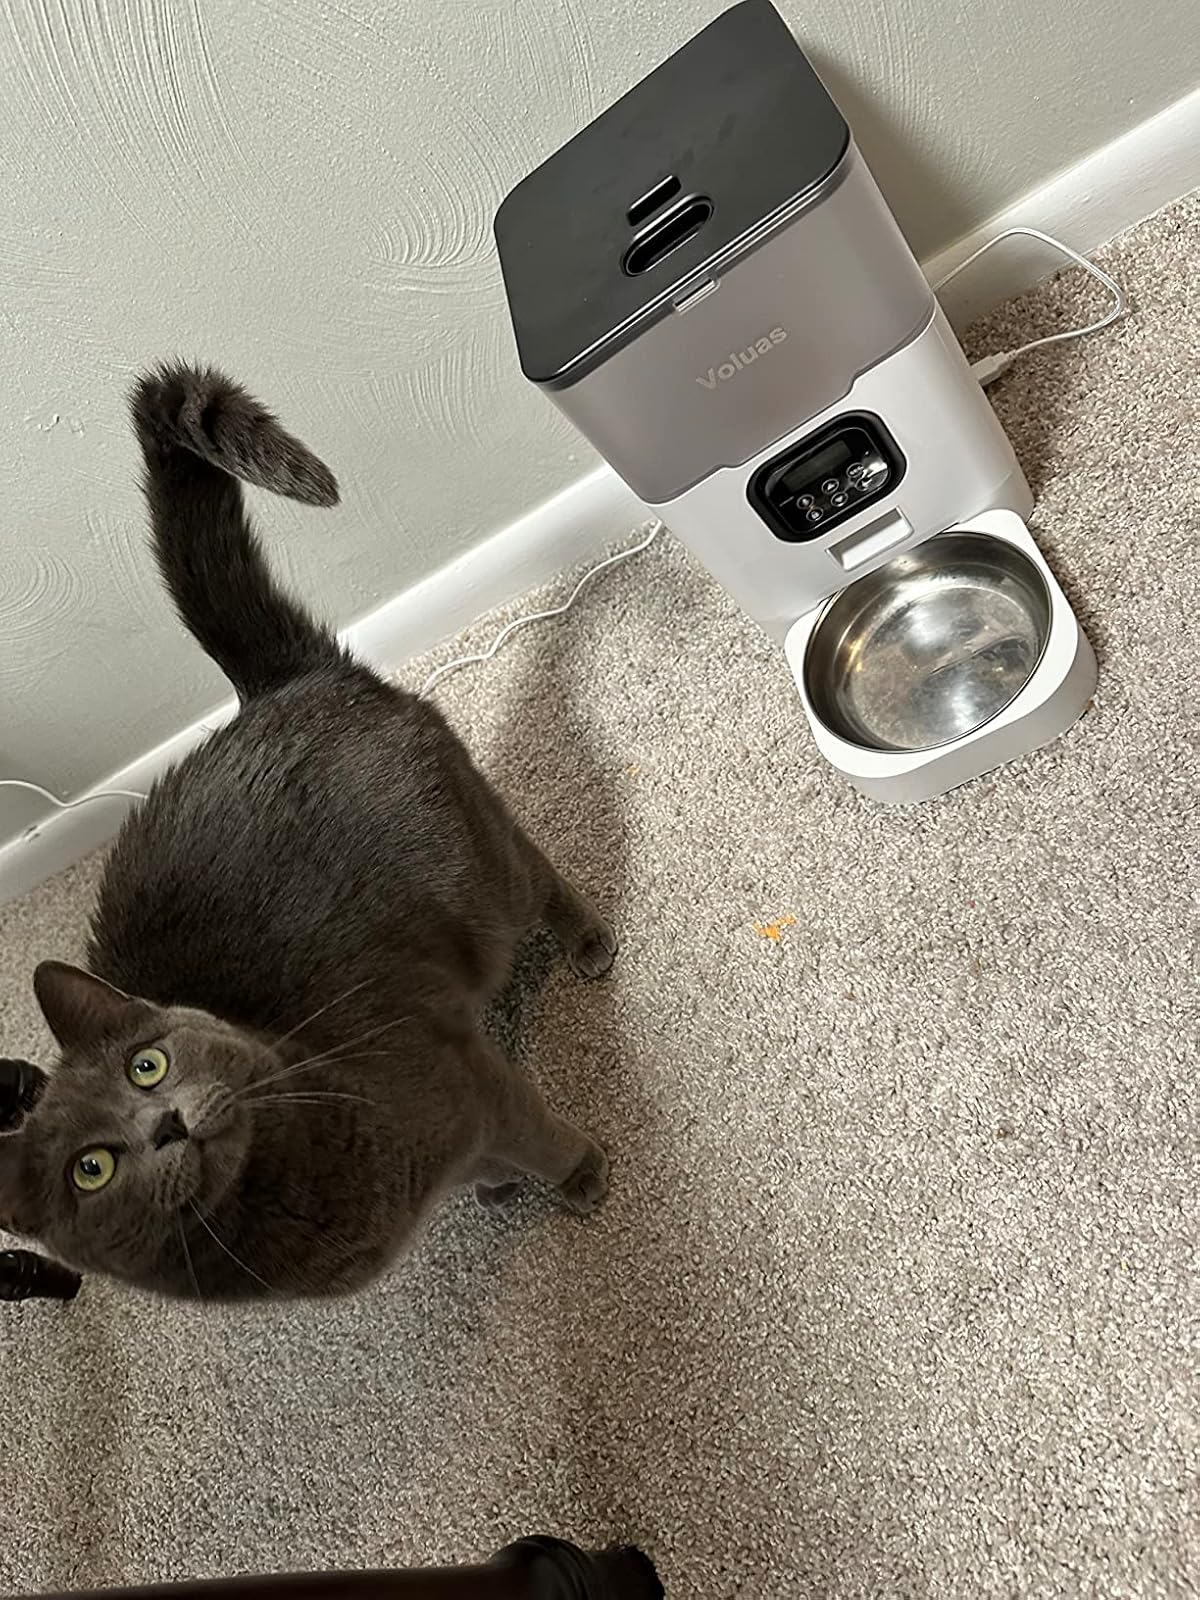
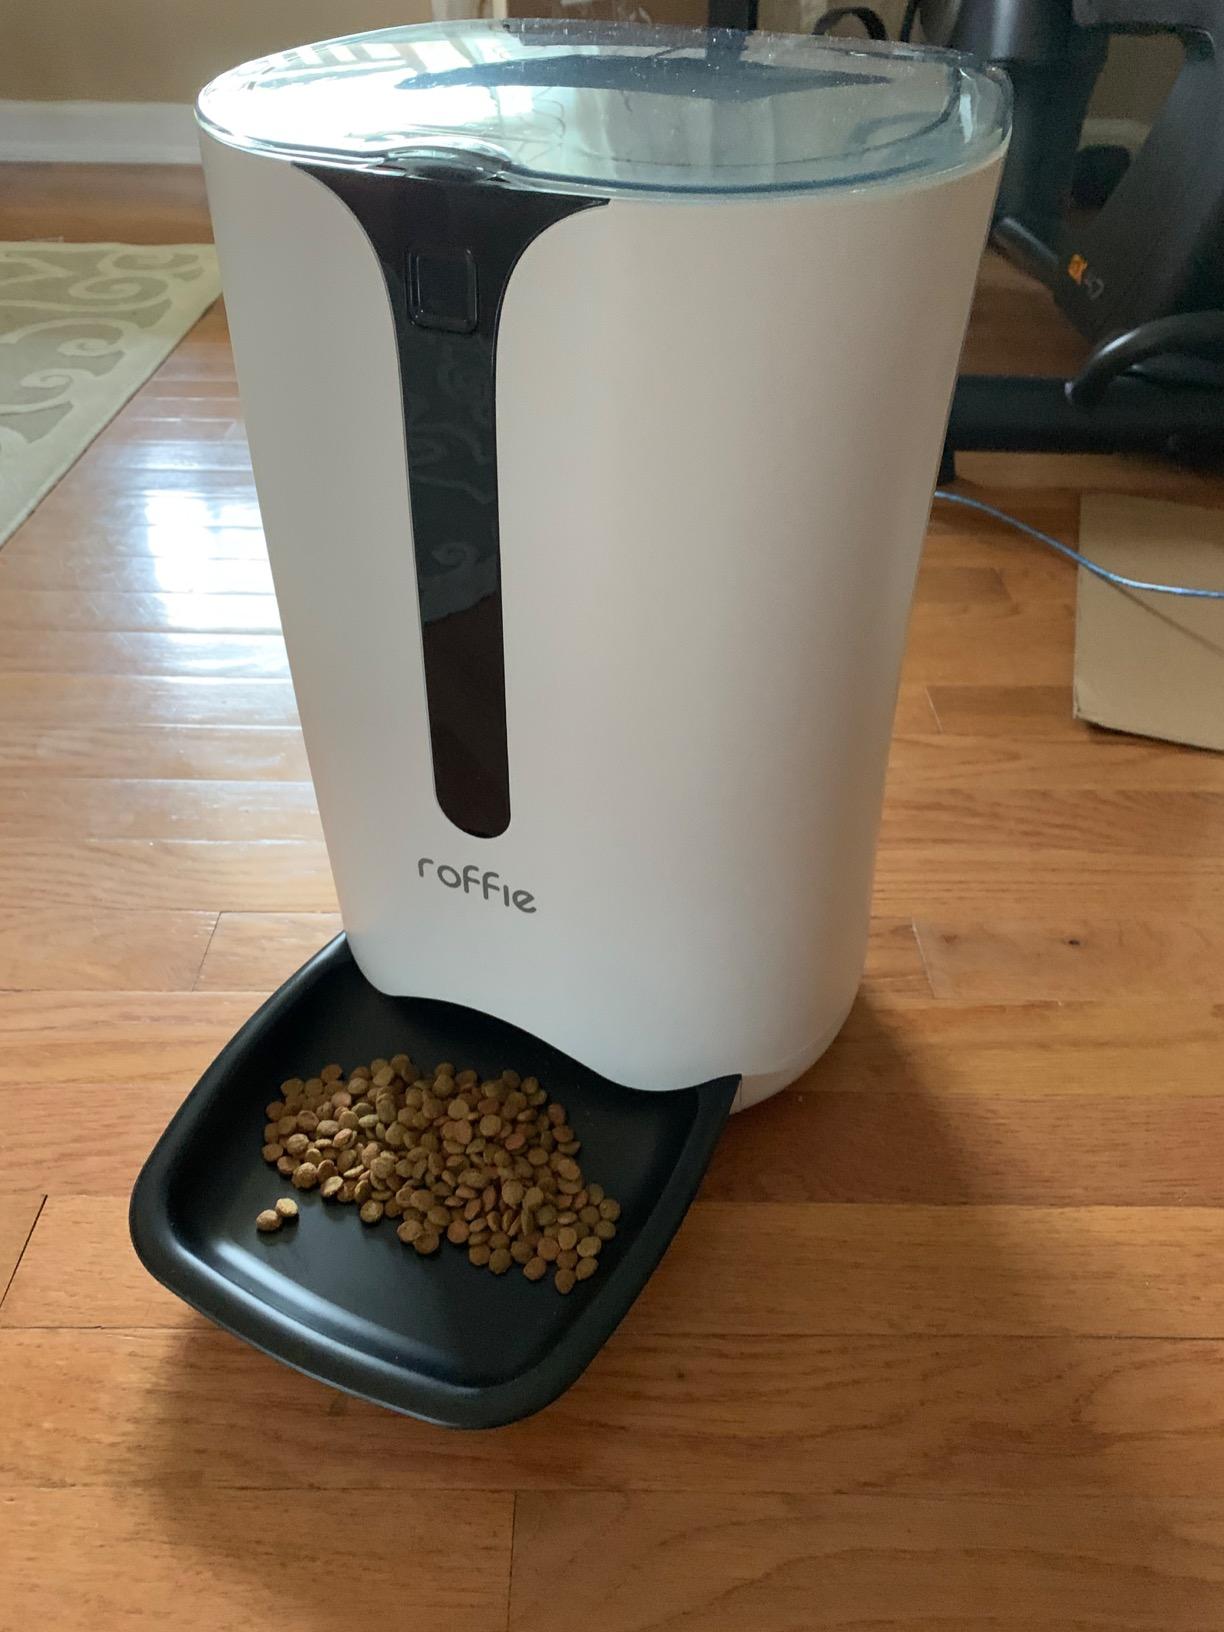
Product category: items_feeder
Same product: no